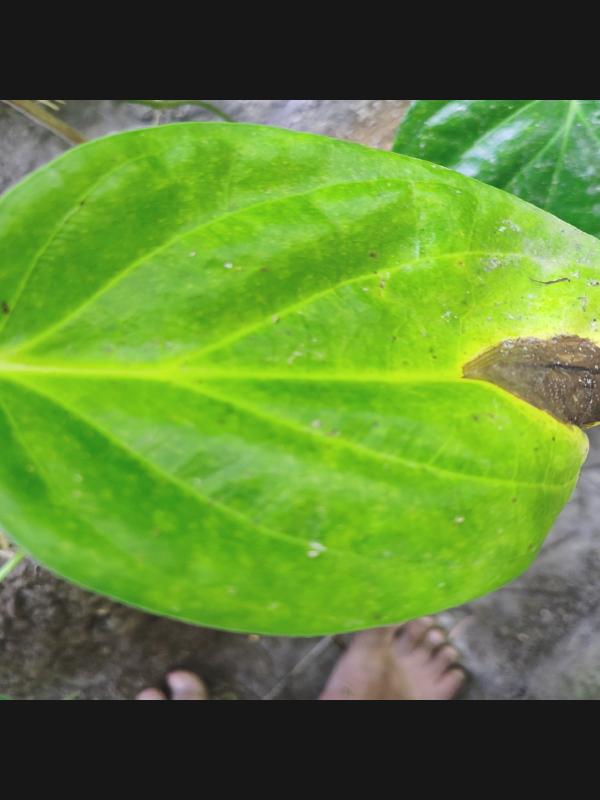
Label: Bacterial_Leaf_Disease